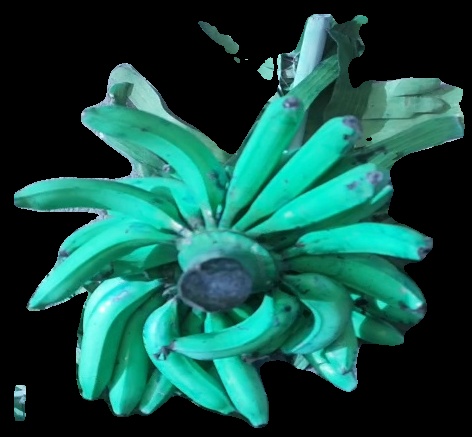
Variety: pachbale
Grade: grade3